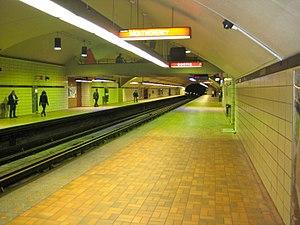
Sauvé est une station de la ligne orange du métro de Montréal située dans l'arrondissement d'Ahuntsic-Cartierville. Depuis 2015, une correspondance extérieure est disponible avec la ligne de train de banlieue Mascouche via la Gare Sauvé d'Exo.